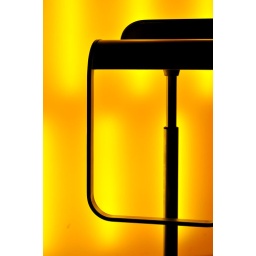
chair in yellow